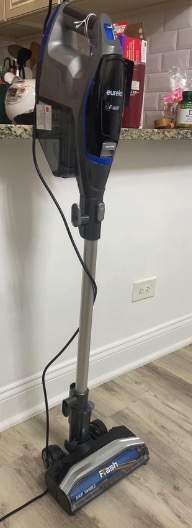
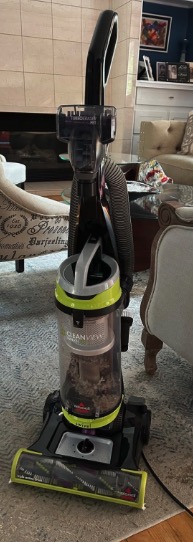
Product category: items_vacuum
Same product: no